Uththaman

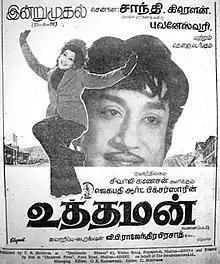
Theatrical release poster

Uththaman is a 1976 Indian Tamil-language film, directed and produced by V. B. Rajendra Prasad. The film stars Sivaji Ganesan and Manjula. It is a remake of the 1973 Hindi film "Aa Gale Lag Jaa". The film was released on 25 June 1976.